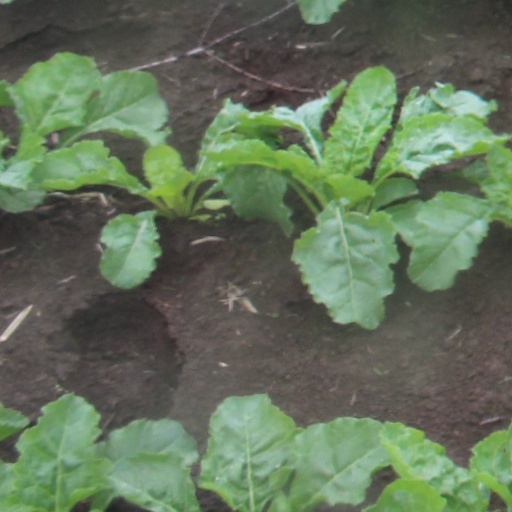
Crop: sugar beet